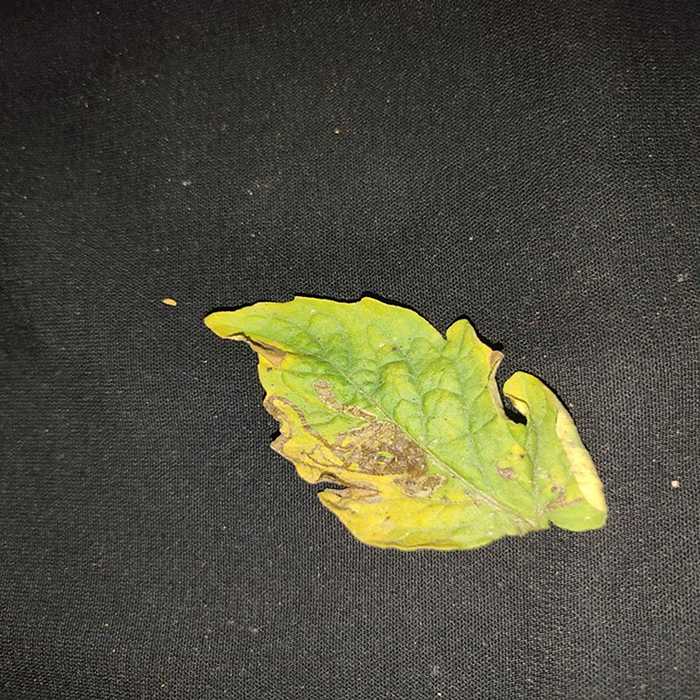
Plant: Tomato
Label: Tomato Bacterial spot